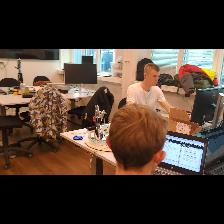
Label: Human